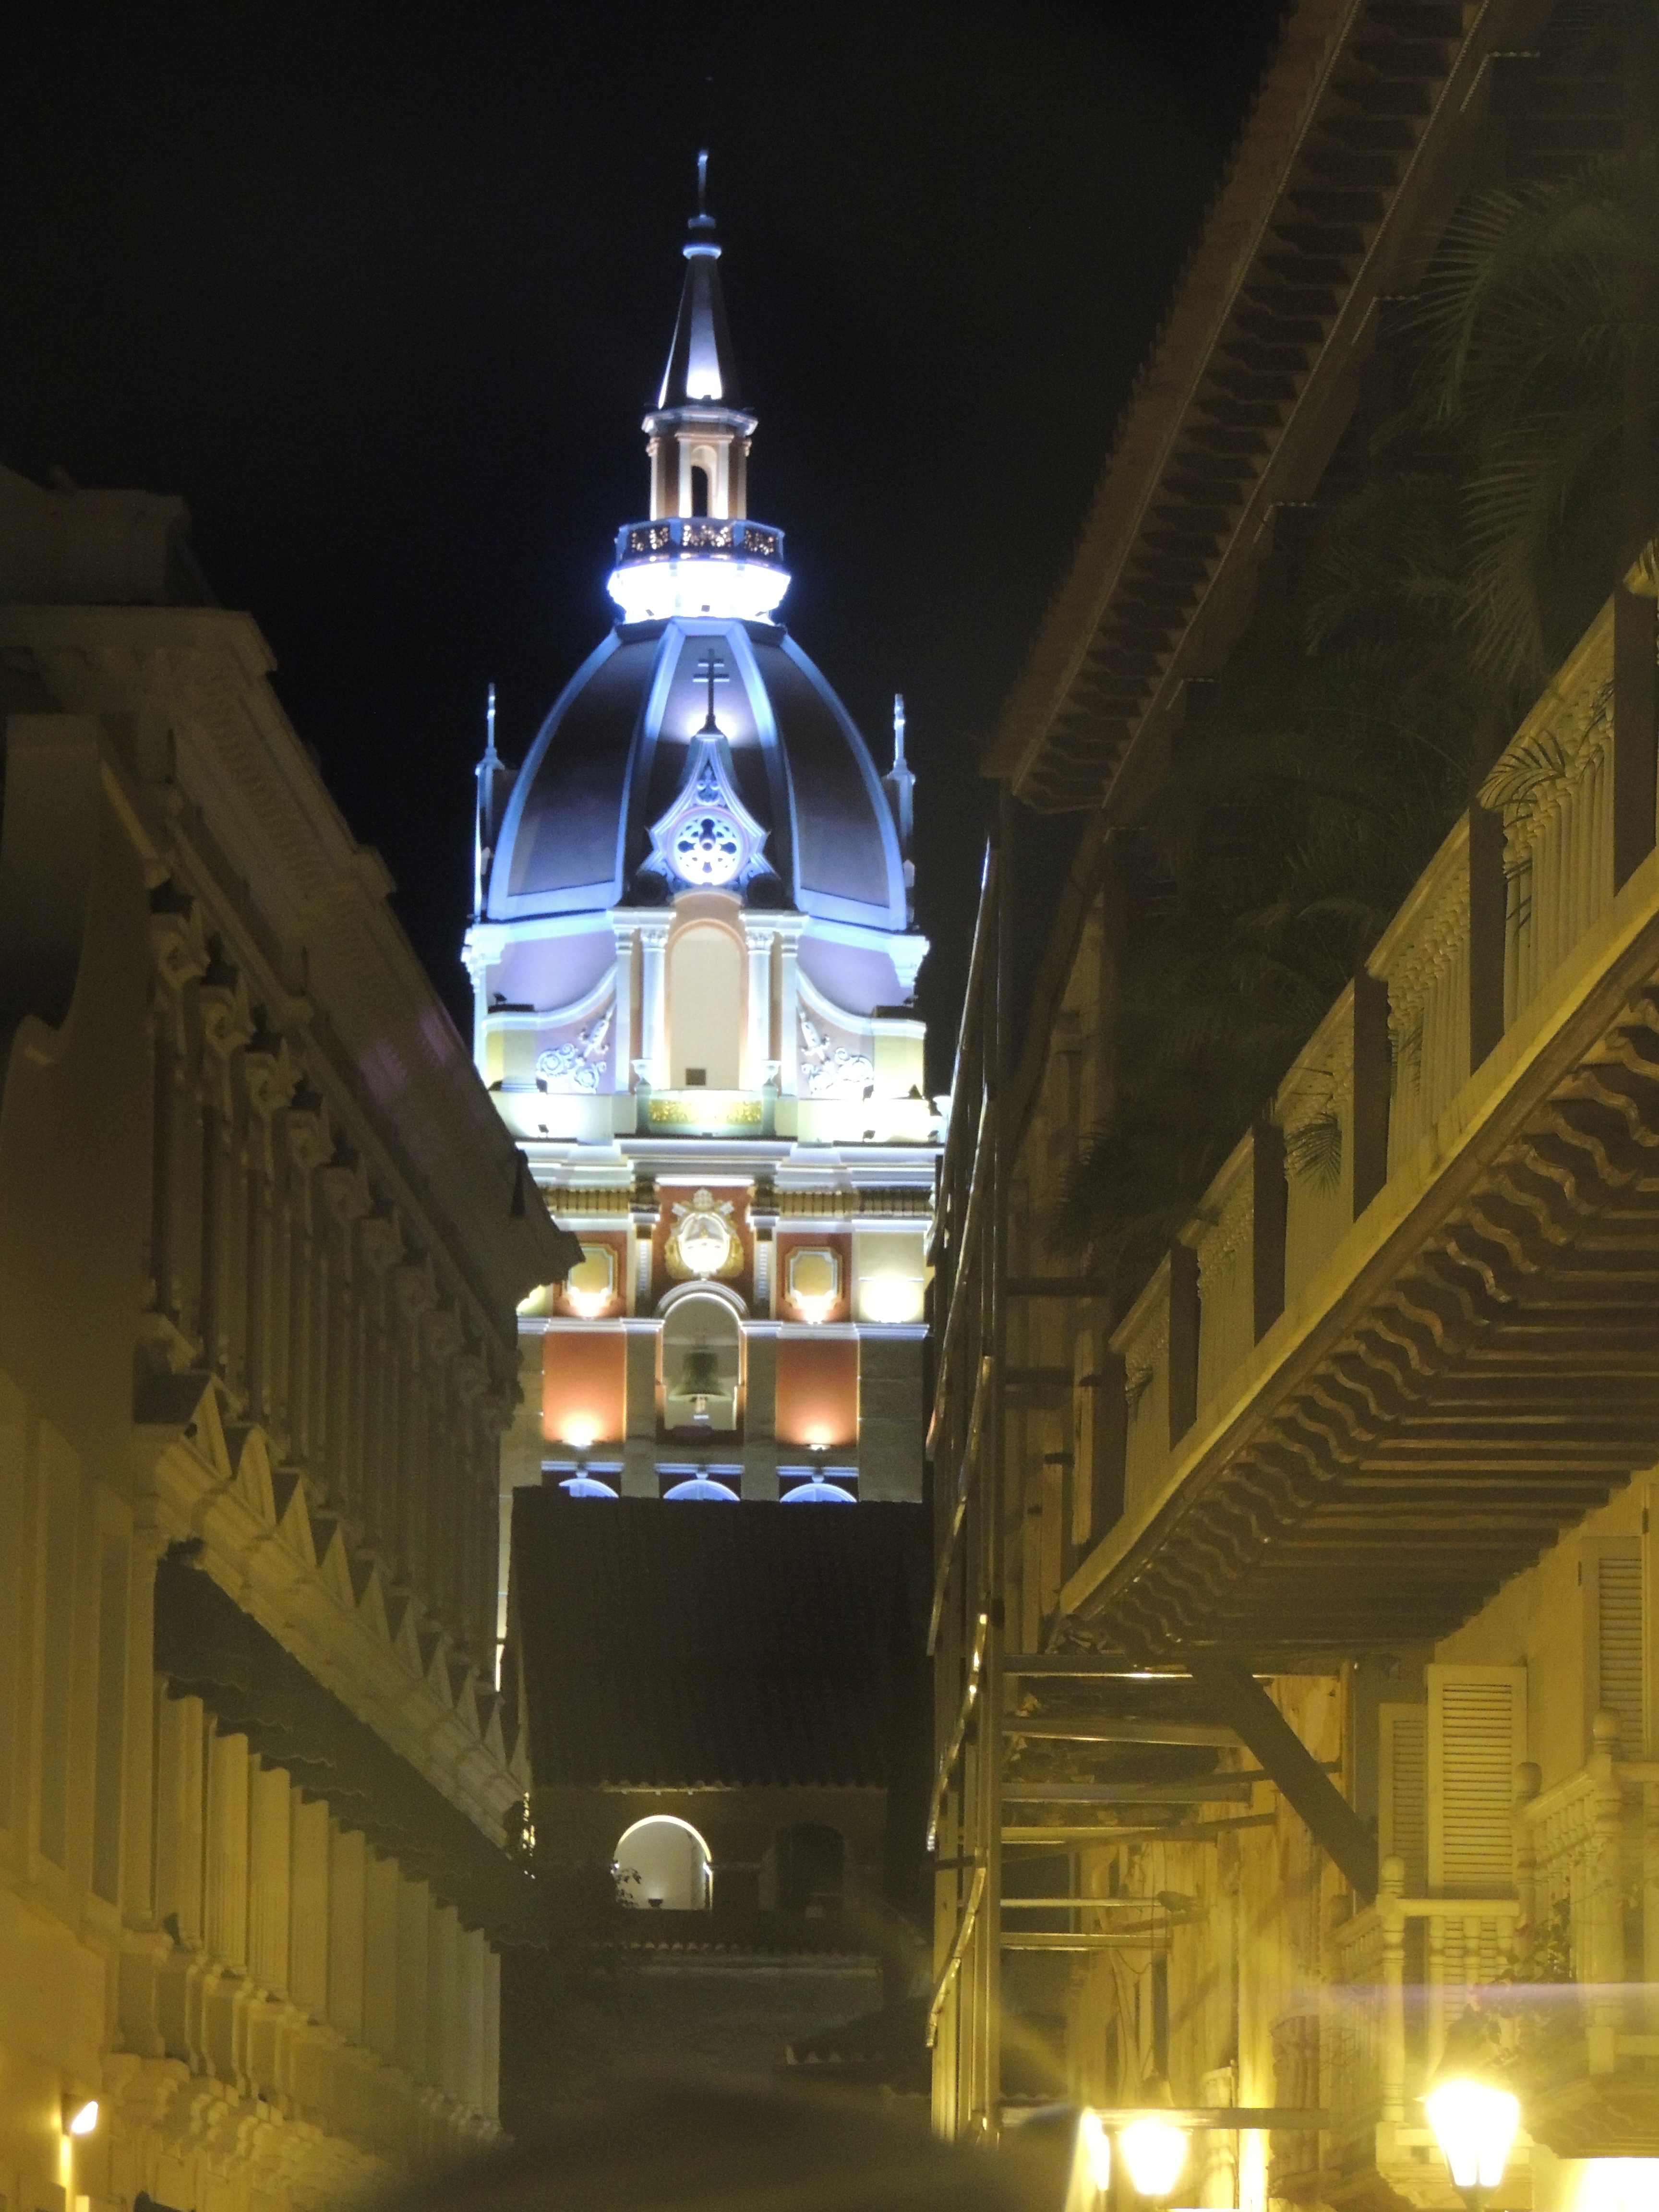
nature, night, landmark, metropolis, light, lighting, architecture, city, spire, building, tower, urban area, metropolitan area, sky, light fixture, clock tower, place of worship, street light, steeple, midnight, tourist attraction, facade, church, basilica